The Shop

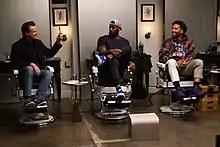
Governor Gavin Newsom on "The Shop" with LeBron James and Maverick Carter in 2019

The Shop: Uninterrupted, or simply The Shop, is an American television talk show created by Paul Rivera. It stars professional basketball star LeBron James and businessman Maverick Carter, who alongside guests have conversations and debates in a barbershop. The series premiered on HBO in the United States on August 28, 2018. On February 28, 2022, the series was renewed for a fifth season and moved to YouTube. In 2021, the series won a Sports Emmy for Outstanding Edited Sports Series.